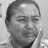
Emotion: sad